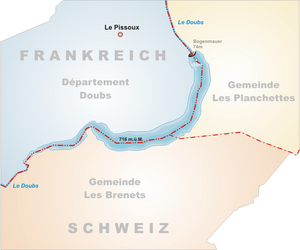
Le lac de Moron est un lac de retenue artificielle, formé par le barrage du Châtelot sur le Doubs dans le massif du Jura à la frontière entre la France et la Suisse.